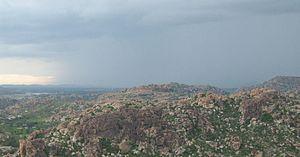
Le district de Koppal est l'un des trente districts de l'état du Karnataka, en Inde.